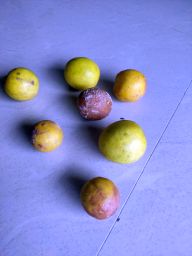
Fruit: Lemon
Quality: Mixed